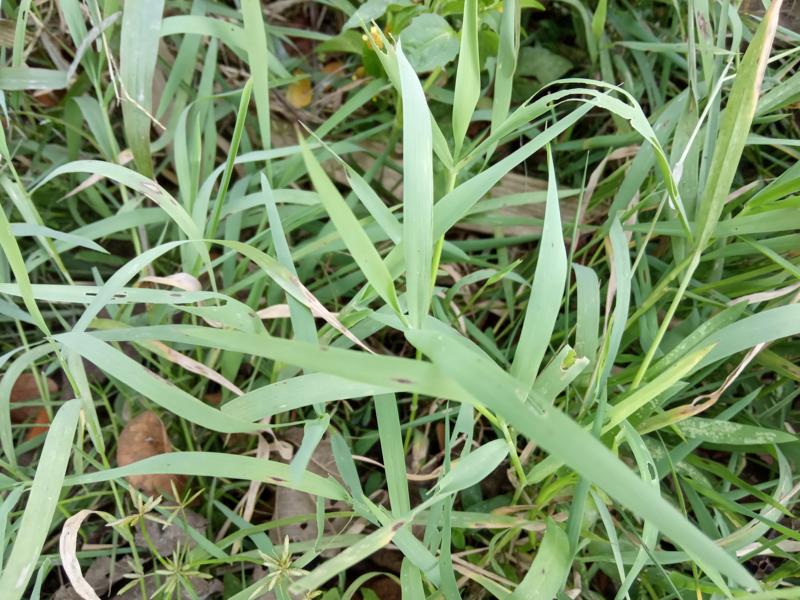
Weed species: Panicum repens